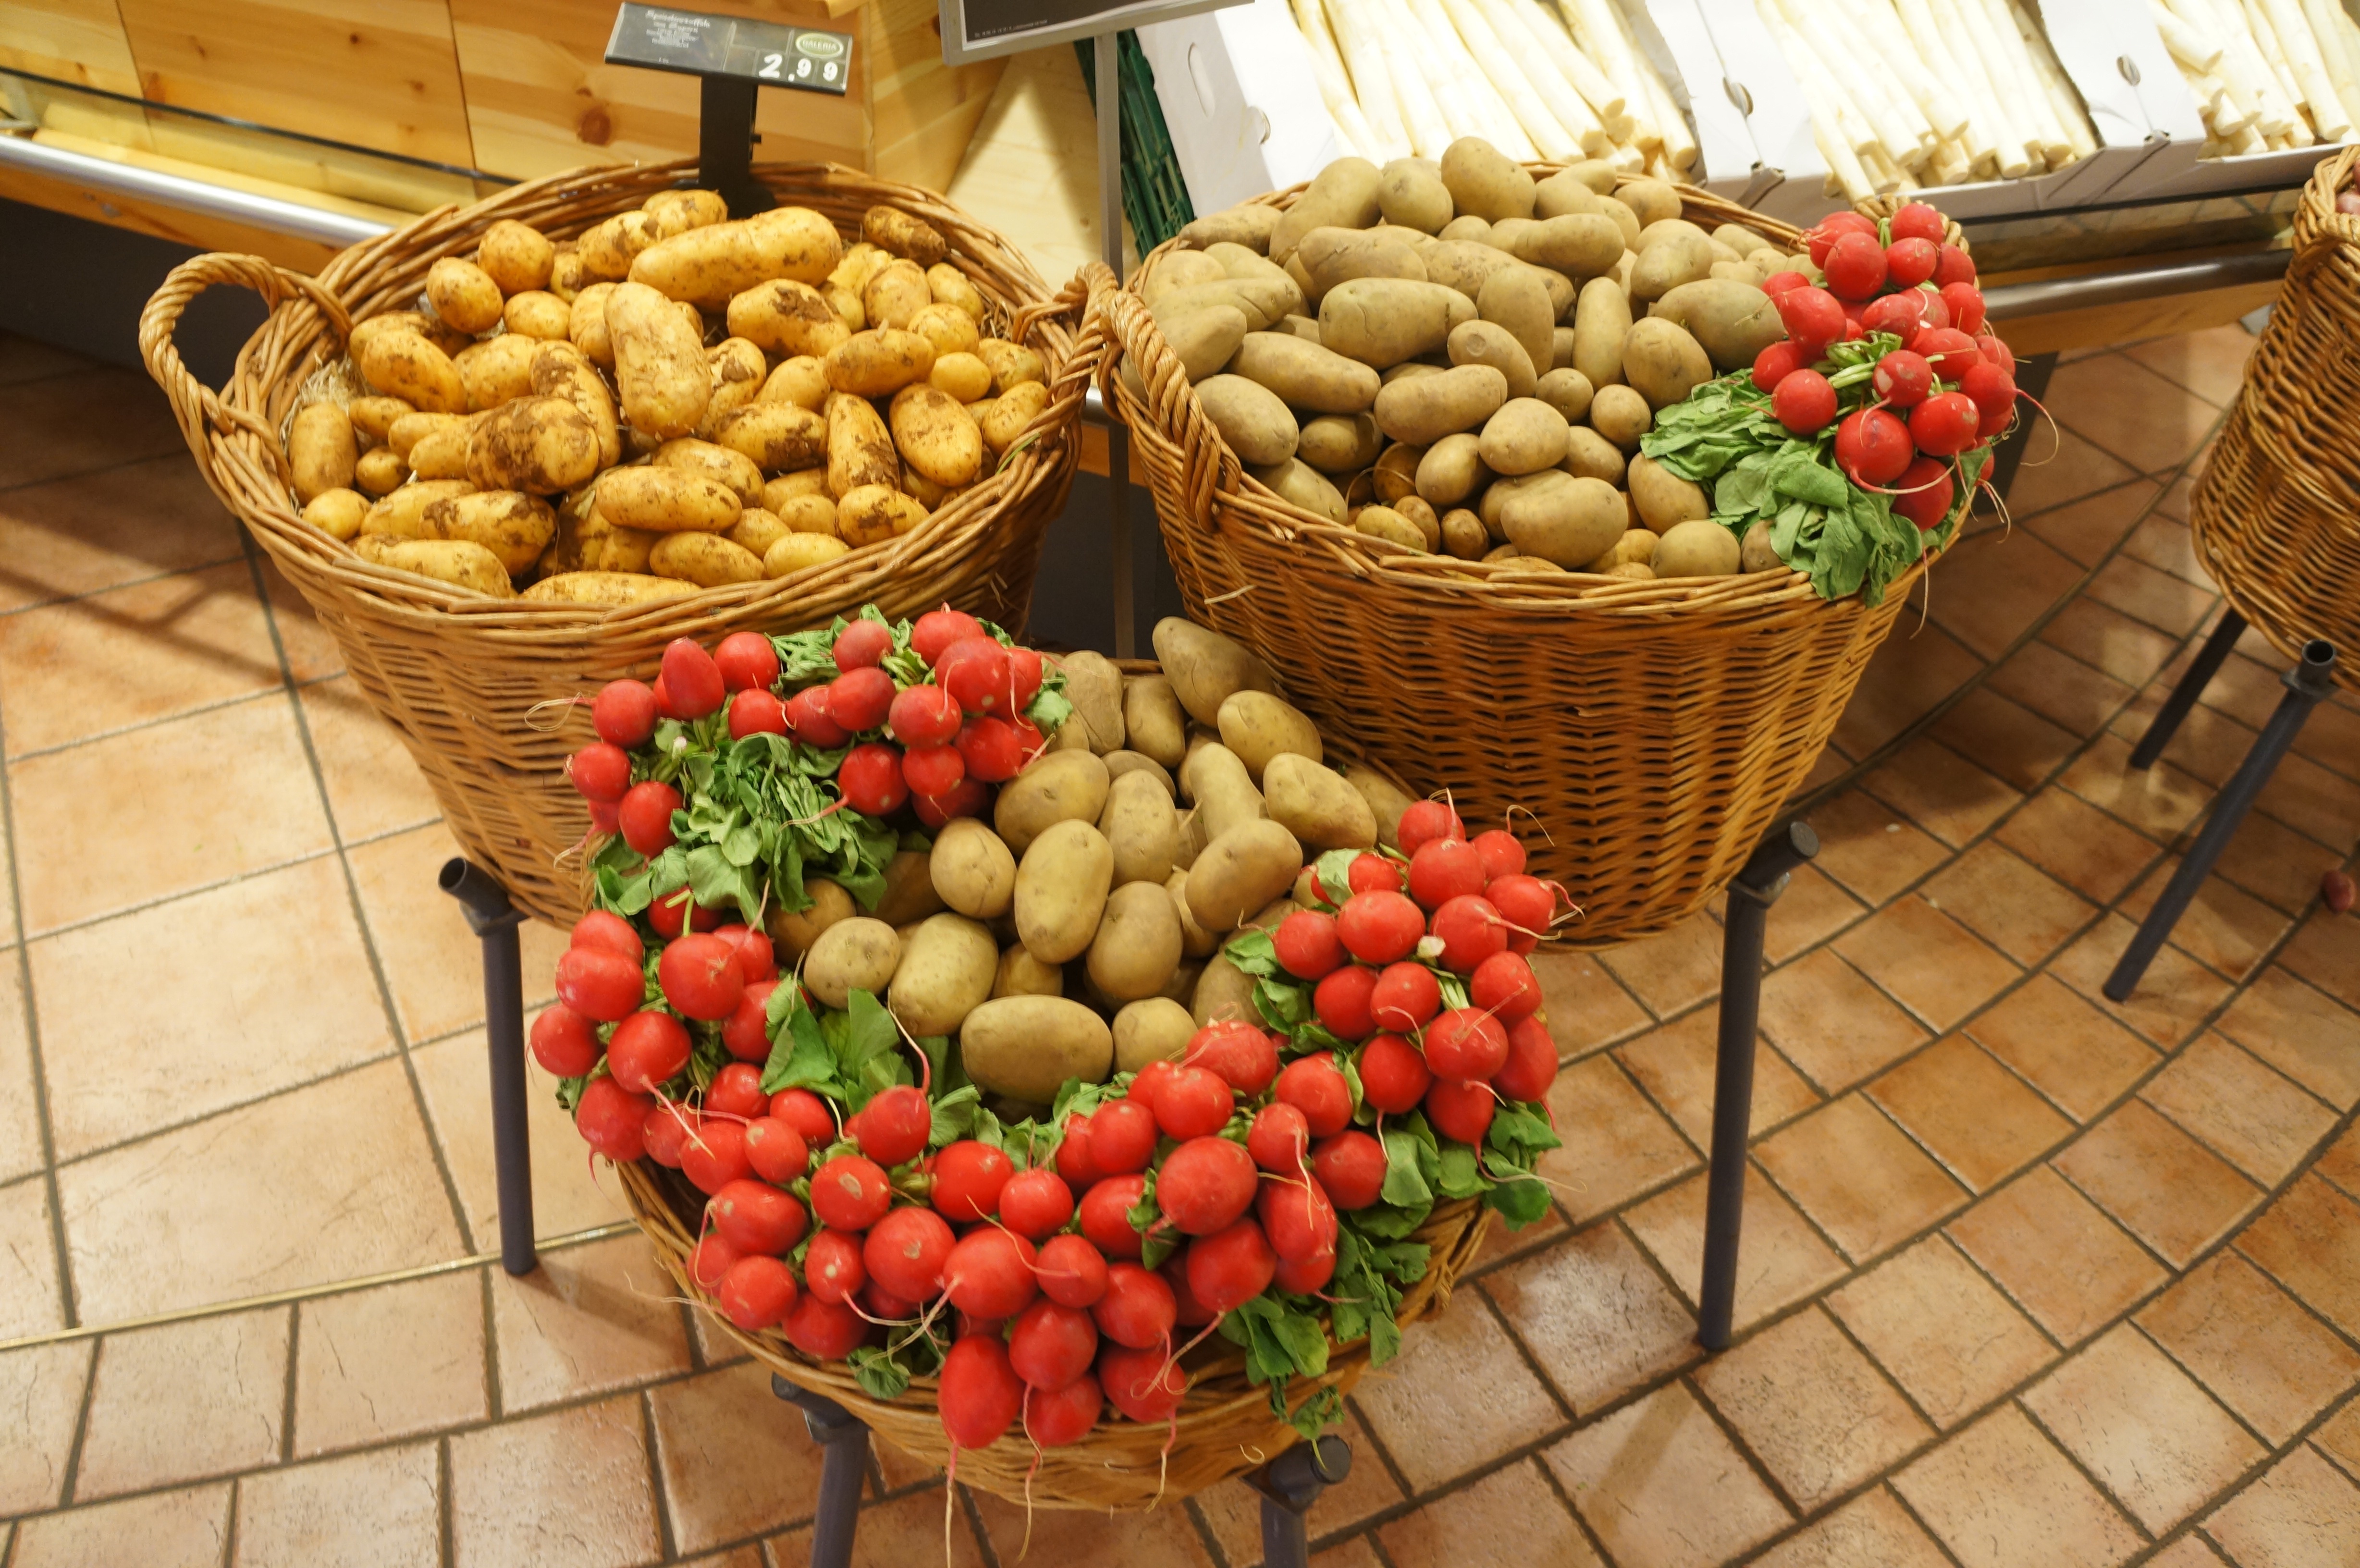
plant, fruit, food, produce, fresh, market, basket, healthy, vegetables, organic, radishes, potatoes, flowering plant, local food, land plant